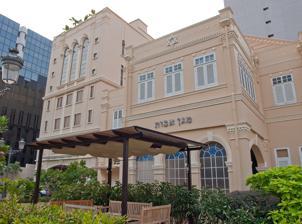
Building: Maghain Aboth Synagogue
Country: Malaysia
Year built: 1878
Synagogue in Rochor, Singapore Maghain Aboth Synagogue Malay : Sinagog Maghain Aboth Hebrew : מגן אבות The synagogue, in 2010 Religion Affiliation Hasidic Judaism Ecclesiastical or organizational status Synagogue Leadership Rabbi Mordehai Abergel Year consecrated 1878 Status Active Location Location 24/26 Waterloo Street , Rochor , Central Area , 187968 Country Singapore Location of the synagogue in Singapore Administration Jewish Welfare Board Geographic coordinates 1°17′54″N 103°51′03″E / 1.29825°N 103.85070°E / 1.29825; 103.85070 Architecture Type Synagogue architecture Style Neoclassical Colonial Funded by Sir Manasseh Meyer Date established c. 1840 (as a congregation) Completed 1878 ; 147 years ago ( 1878 ) Direction of façade West Website singaporejews .com National monument of Singapore Designated 27 February 1998 Reference no. 35 The Maghain Aboth Synagogue ( Malay : Sinagog Maghain Aboth , Hebrew : מגן אבות , romanized : Ma'gen Ahvot , lit. 'Guardian of Patriarchs' or 'Shield of our Fathers') is an Hasidic Jewish congregation and synagogue , located at 24/26 Waterloo Street in Rochor , within the Central Area of Singapore . Constructed in 1878, it is the oldest and largest Jewish synagogue in Southeast Asia and the second largest in Asia itself, outside of Israel . Managed by the Jewish Welfare Board, it remains to be the main place of worship for the Jewish community in Singapore. It was designated as a national monument of Singapore in 1998. Today, the synagogue and its surroundings has served as the unofficial centre of Jewish activity  in Singapore, with several Jewish buildings standing within its vicinity, including a kosher supermarket and a museum. History Interior of Maghain Aboth Synagogue Early years As early as 1831, Singapore's earliest Jewish settlers were Mizrahi / Sephardic merchants from mainly modern-day Iraq and Iran who came to trade. In 1870, one of the synagogue's new trustees, Joseph Joshua, negotiated to buy a plot of land owned by Raffles Institution at Bras Basah for $4,000 in order to build a new synagogue. However, not enough funds were raised to build the new synagogue within the 3-years period agreement. Construction Construction of Maghain Aboth began after the land was acquired and was completed in 1878. In 1893, a U-shaped balcony was added to form the second-storey of the building with the purpose of accommodating the female members of the community. Later in 1924 to 1925, extensions were made to the building and a more solid and permanent gallery was built. The synagogue started to hold a congregation of approximately 40 and served the local Jewish community for 30 years before it was sold. The building was later demolished after World War II . However, parts of the original building remains in use in the present. Japanese occupation During the Japanese Occupation of Singapore , the synagogue was a significant gathering place for the local Jews to exchange news and collect funds to help those in need. In the past, oil lamps were used during services and they still remain in the present day, hanging from steel rods in loving memory of those who have passed on. The Maghain Aboth Synagogue was gazetted as a national monument later on 27 February 1998. Contemporary era In 2007, a seven-storey building called the Jacob Ballas Centre was added to the compound next to the Maghain Aboth Synagogue. It was named after the late Jacob Ballas who was seen as a pillar of the Jewish community in Singapore. The centre provides facilities to meet the needs of the Jewish community such as offices and homes for the Rabbis and the Yeshivah boys, a women's mikvah, a slaughter room for kosher chickens, a kosher restaurant , a kosher shop and a social hall for events and functions including Shabbat and festival meals. Descendants of most of the earliest Jewish settlers in the country are today Singaporean citizens. In March 2021, the Internal Security Department reported that it had detained a 20-year old national serviceman , Amirull Ali, in February under the Internal Security Act for plotting to attack three Jewish worshippers at the Maghain Aboth Synagogue. Ali was motivated by sympathy towards the Palestinians and believed that these three men had served in the Israel Defense Forces and committed atrocities against the Palestinians. He also reportedly planned to travel to Gaza to join Hamas ' military wing, the Izz ad-Din al-Qassam Brigades . The Jews of Singapore Museum On 2 December 2021, The Jews of Singapore Museum opened its doors beside the synagogue at the Jacob Ballas Centre, which traces the history of the Jews in Singapore and the contributions notable Jews have made to Singaporean society. Architecture Maghain Aboth Synagogue's Porch As Jewish men and women worship separately in an Orthodox synagogue, the synagogue's original single-storey building could only accommodate men. The U-shaped second-storey balcony was originally made up wooden slats of makeshift nature which the women were able to see through very clearly. Therefore, the original simple design was deemed inadequate and thus, later constructed to be a solid gallery which was added to the main building which remains in use today. The synagogue is a symmetrical building which has adopted a neo-classical style and colonial architecture . The design of the building was influenced by the Late Renaissance architectural style in Britain. The building has a repetitive sequence of Palladian arcades and pedestals and within the building, the hall has traditional Roman columns and rusticated walls which is bare of any decoration or image. Along the corners and sides of the building are pilasters topped with decorative capitals . The synagogue's doorways are also adorned with arches with classical keystone architecture . A covered porch fronts the building with steps leading up to the vestibule originally designed for horse carriages . Most of the windows are of a similar rectangular design and are timber - louvred . The windows are an important feature of a synagogue because based on the Talmud , Jewish synagogues are required to have windows. Despite the deliberate simple design of the synagogue, the building still remains to be elegant due to the combination of its timber-louvred windows, marble floors and red carpets with teak and rattan pews. The prayer hall is facing west towards Jerusalem and the bimah , an elevated platform in the centre, faces the alcove known as the ' hekhal ', which is used to store the Torah scrolls, that is at the West wall of the hall. The parochet which is an embroidered fringed curtain that is rich in details is used to cover the Torah ark . In front of it hangs the sanctuary lamp which signifies the eternal flame that burned in the former Temple of Jerusalem . See also Singapore portal Judaism portal History of the Jews in Singapore List of synagogues in Singapore References